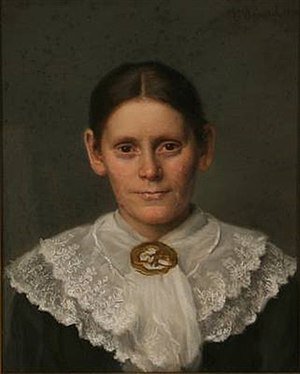
Karl Madsen
Elisabeth Wandel, Thora Juliane Madsen, født Nielsen, ca. 1890